Ma Mone Lay Nae Ngapali

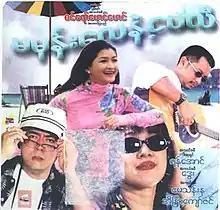
VCD Released Poster

Ma Mone Lay Nae Ngapali is a 2000 Burmese romantic comedy-drama film, directed by Sin Yaw Mg Mg starring Yan Aung, Dwe, May Than Nu and Eaindra Kyaw Zin.